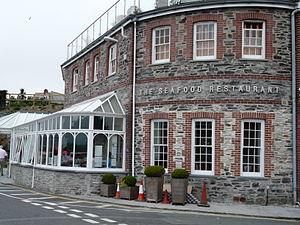
Christopher Richard " Rick " Stein, CBE est un chef, restaurateur et présentateur de télévision anglais. Avec sa partenaire commerciale Jill Stein, il dirige l'entreprise hôtelière et de restauration Stein au Royaume-Uni. Il est également le chef cuisinier et copropriétaire de « Rick Stein at Bannisters » à Mollymook et Port Stephens en Australie, avec sa seconde épouse Sarah Stein. Il a écrit des livres de cuisine et présenté des programmes télévisés.